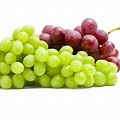
Label: grape